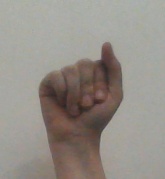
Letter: saad